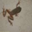
Label: frog